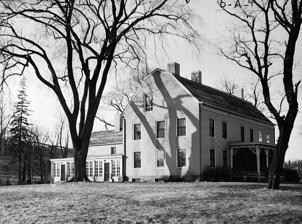
Building: Bethlehem House
Country: United States of America
Year built: 1735
Historic house in New York, United States United States historic place Bethlehem House U.S. National Register of Historic Places Bethlehem House in 1934 Show map of New York Show map of the United States Nearest city Bethlehem, New York Coordinates 42°32′38″N 73°46′0″W / 42.54389°N 73.76667°W / 42.54389; -73.76667 Area 6.8 acres (2.8 ha) Built 1735 NRHP reference No. 73001158 Added to NRHP April 11, 1973 Bethlehem House , also known as the Rensselaer Nicoll House , is a historic home located on Dinmore Road in Bethlehem , Albany County, New York .  It was originally built about 1735 and expanded in 1796, 1810 (kitchen wing), and 1830 (tea room and office).  It is two and one half stories high with two and one story additions in the rear.  It is constructed of brick with a gambrel roof and three chimneys.  It features a one-story Victorian-era entrance porch. It was listed on the National Register of Historic Places in 1973. References